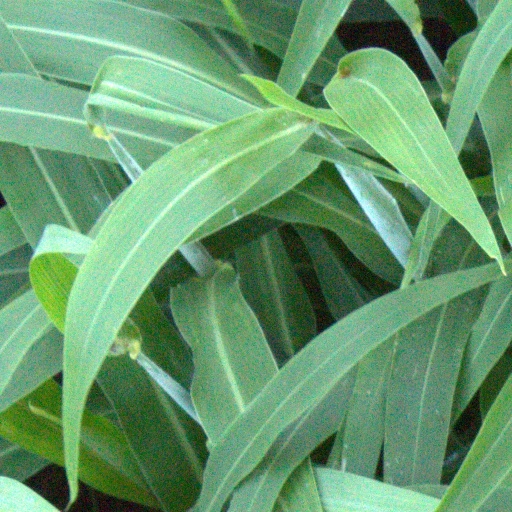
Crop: sorghum